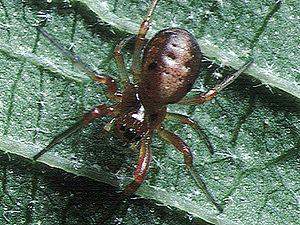
Hypsosinga pygmaea est une espèce d'araignées aranéomorphes de la famille des Araneidae.